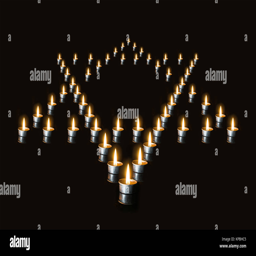
the star of religious leader lined with candles in the night , on a black background .